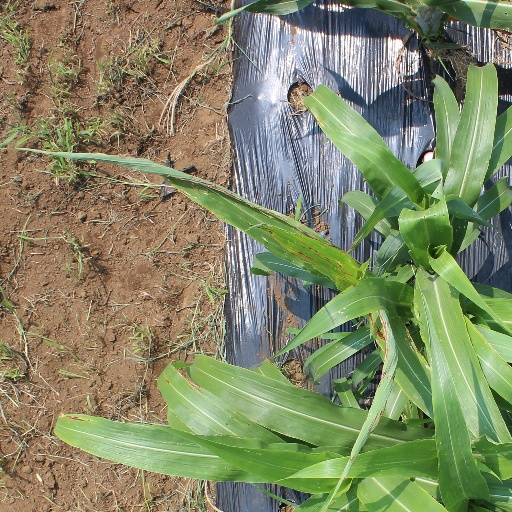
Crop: sorghum